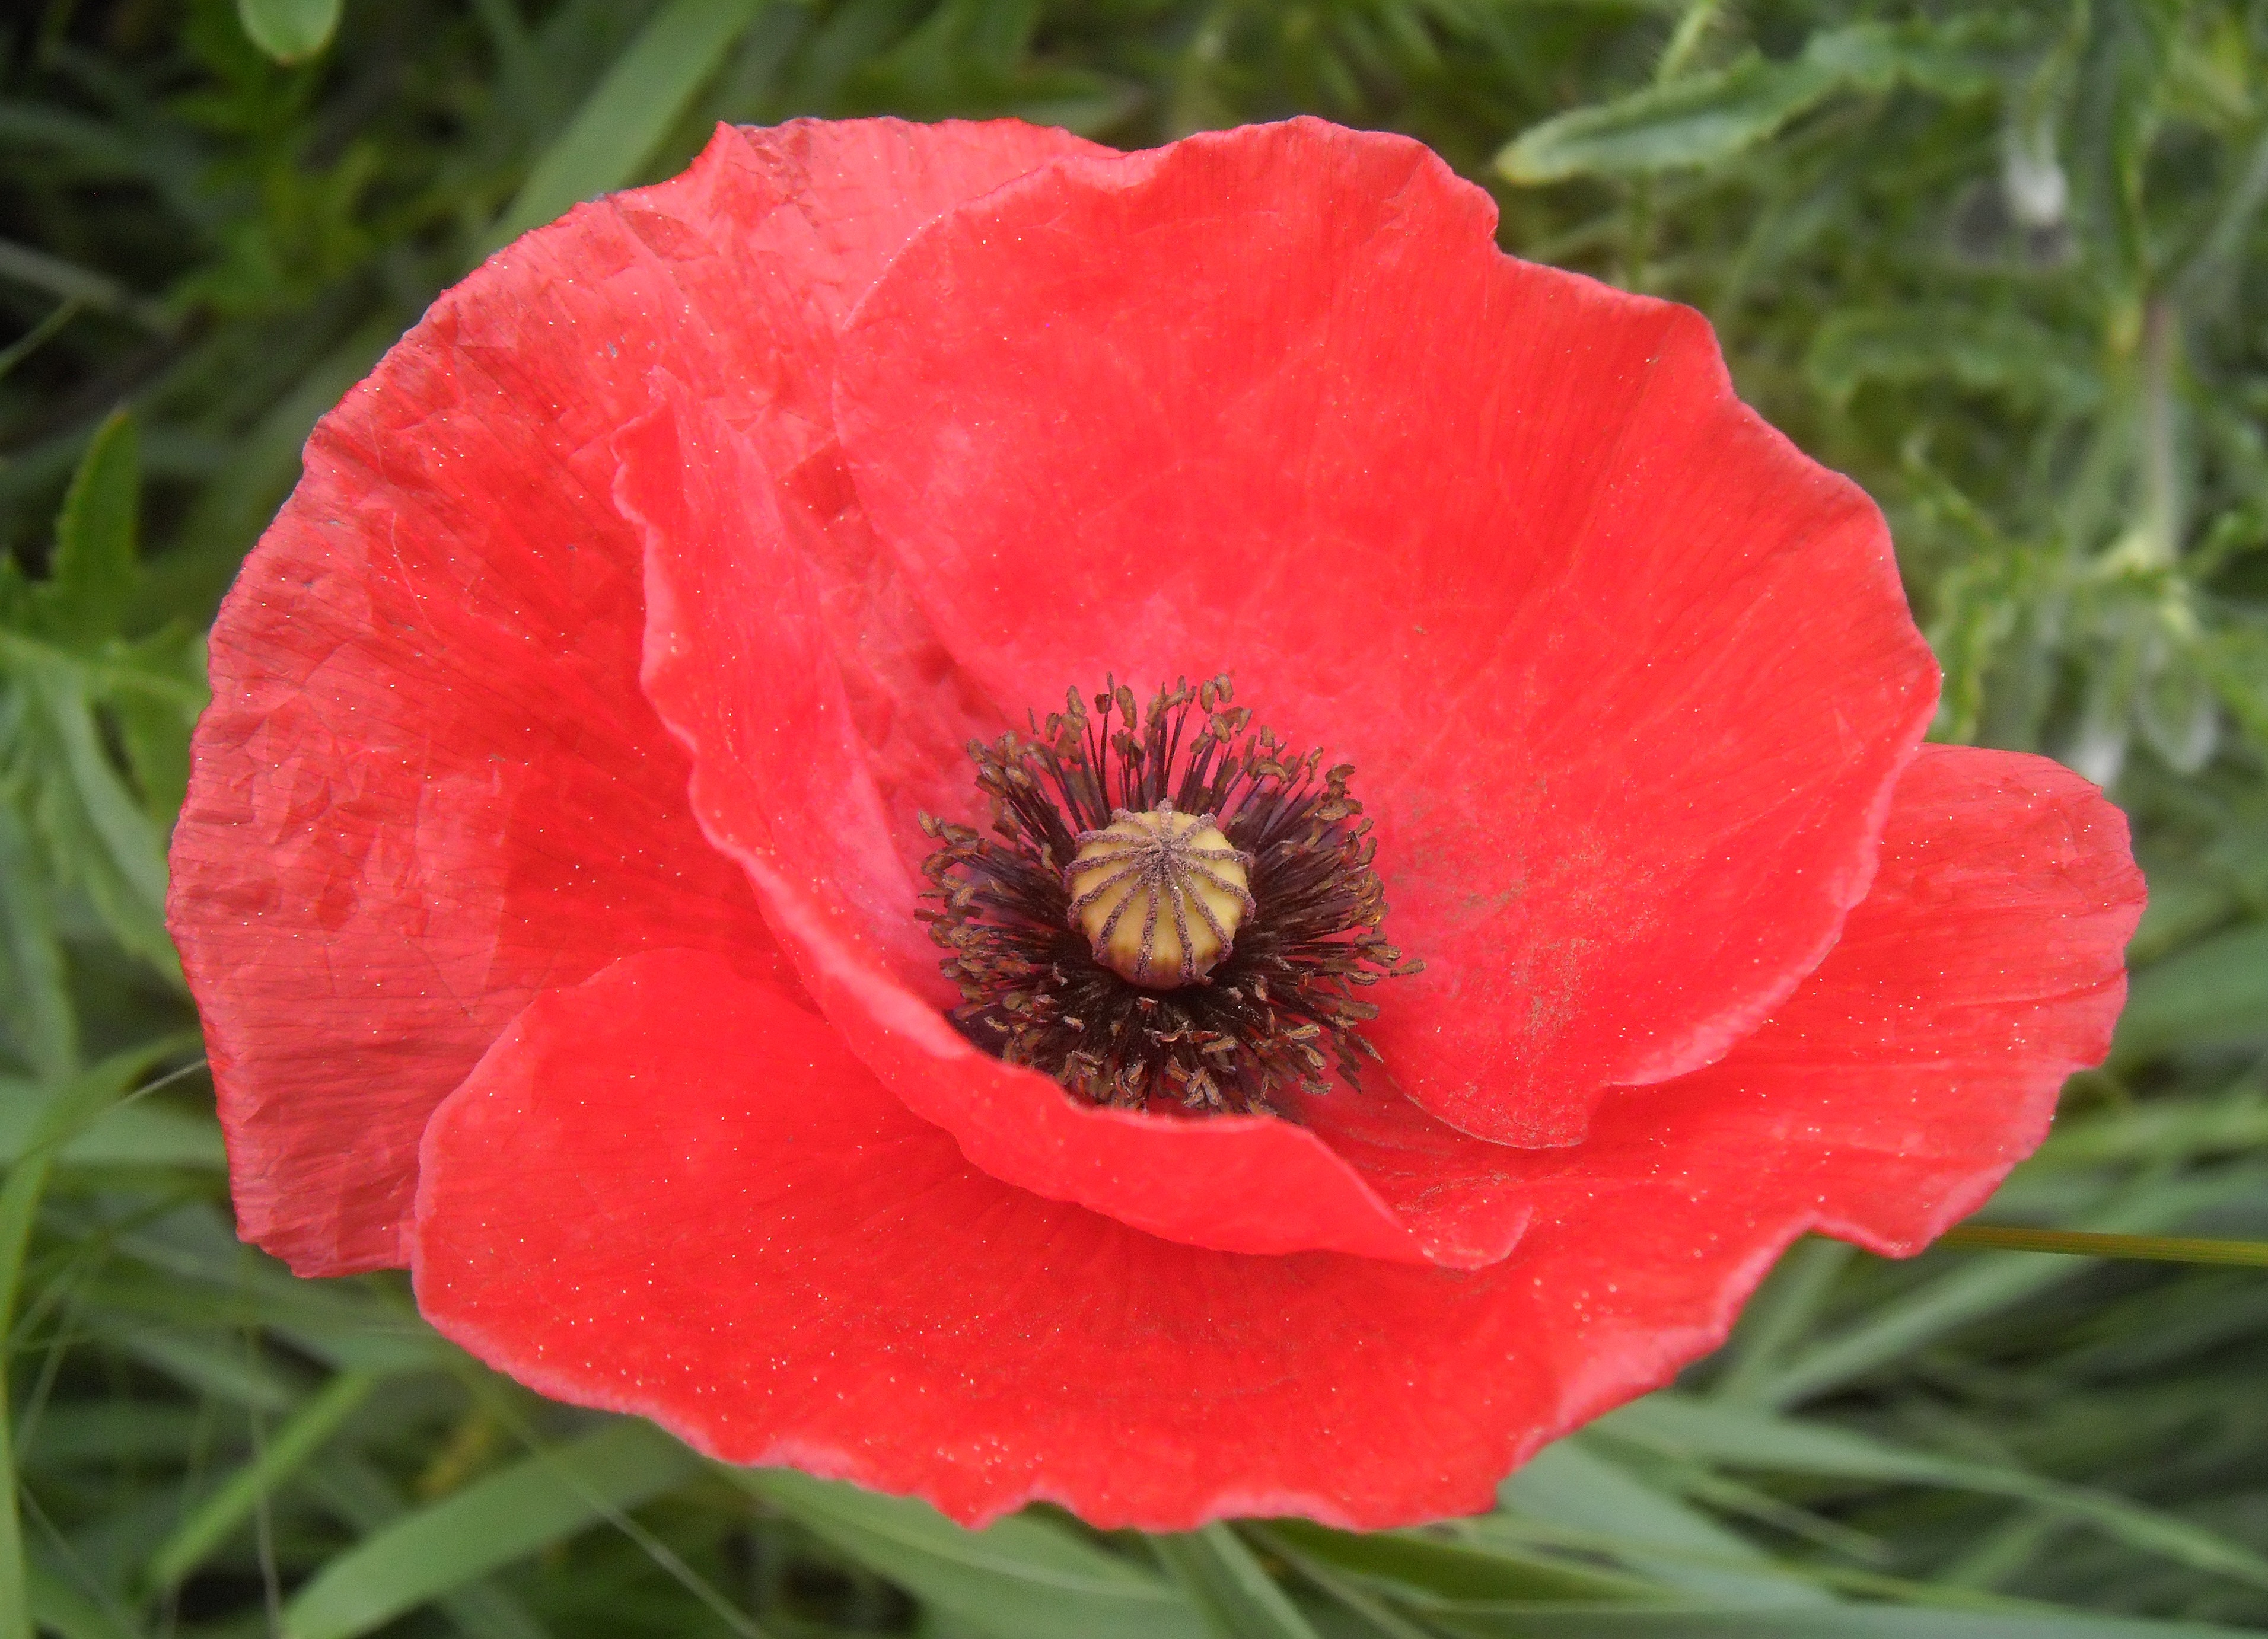
plant, flower, petal, red, flora, fields, petals, poppy, coquelicot, blossomed, flowering plant, annual plant, land plant, poppy family